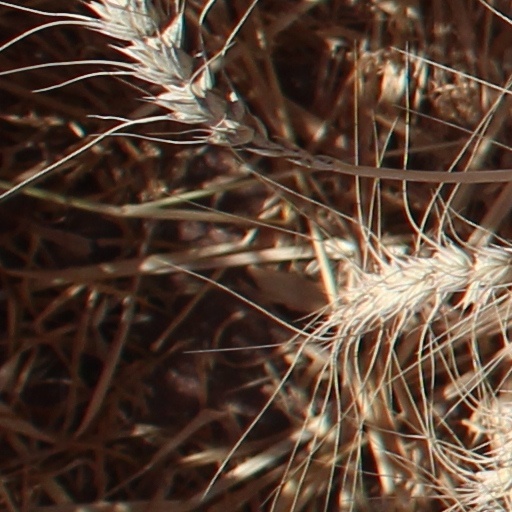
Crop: wheat